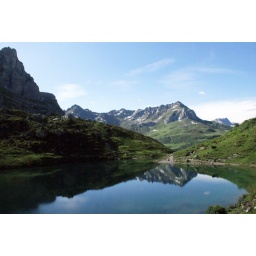
Reflecting mountain in a lake - the Alps